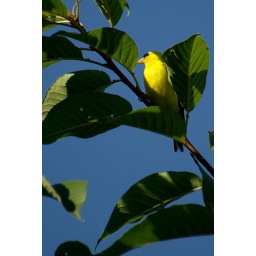
American goldfinch (&lt;i&gt;Carduelis tristis&lt;/i&gt;) among green leaves against a clear blue sky.